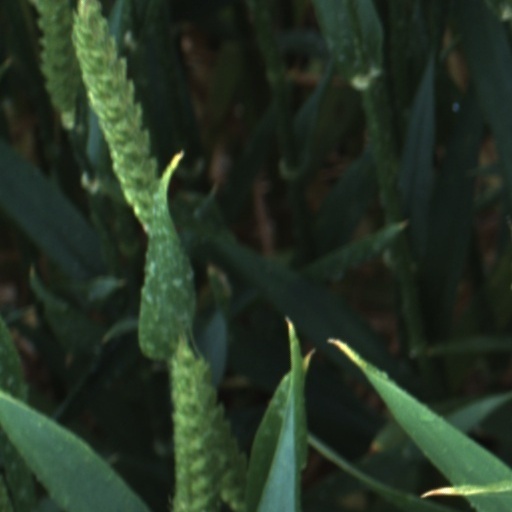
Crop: wheat